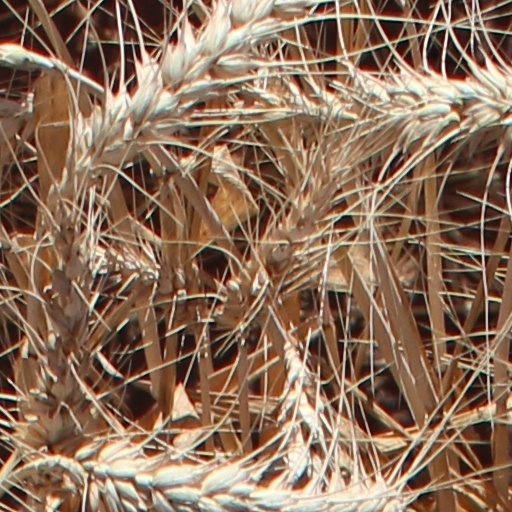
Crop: wheat